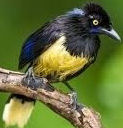
Species: PLUSH CRESTED JAY
Scientific name: CYANOCORAX CHRYSOPS
ImageNet parent category: jay